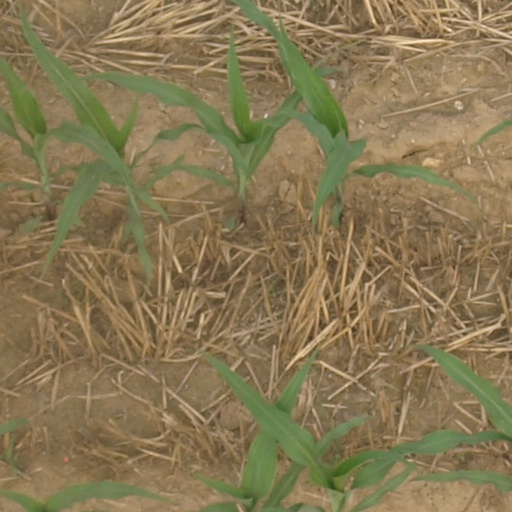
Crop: maize; corn